Ludovico Lipparini

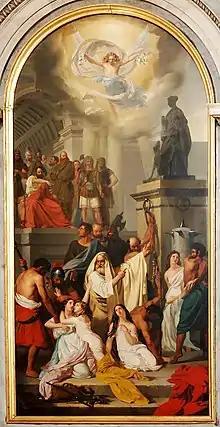
"Martyrdom of Aquileans"

He was facile both in history and portrait paintings. Among his first works was a "Marius besieged by the Cimbri". In 1822, he painted the "Oath of the Horatii". In 1835, he painted the doomed "Doge Marino Faliero". In 1836, "Cain", "Madonna Lia", and "Torquato Tasso a Sant'Anna". In 1840 he painted "The Martyrdom of the Saints of Aquileia" (Sant'Antonio Taumaturgo, Trieste) and in 1841, the "Death of Marco Botzaris".